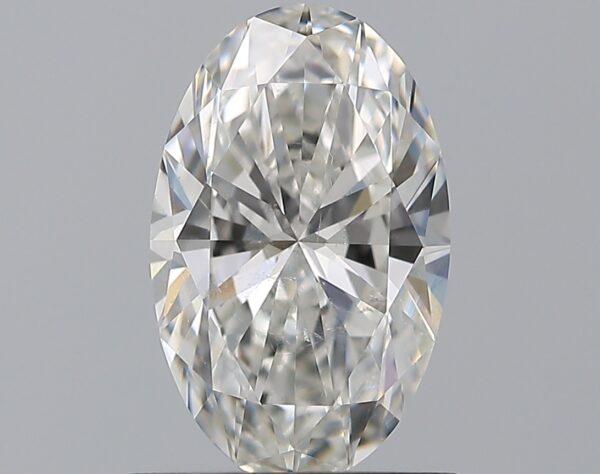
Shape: oval
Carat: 1.01
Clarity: SI1
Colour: G
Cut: EX
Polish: VG
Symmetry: EX
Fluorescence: N
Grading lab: GIA
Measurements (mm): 8.52 x 5.36 x 3.36